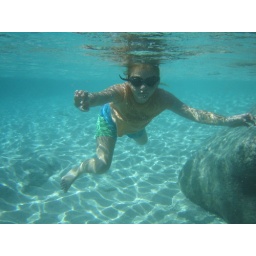
Big fish, little fish swimming in the water - come back here and give me my daughter